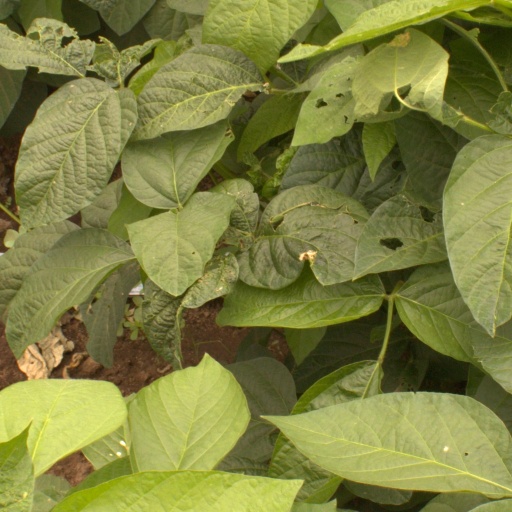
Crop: soybean